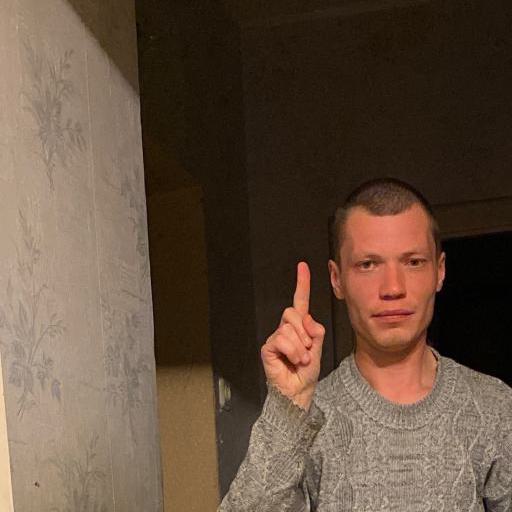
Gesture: one